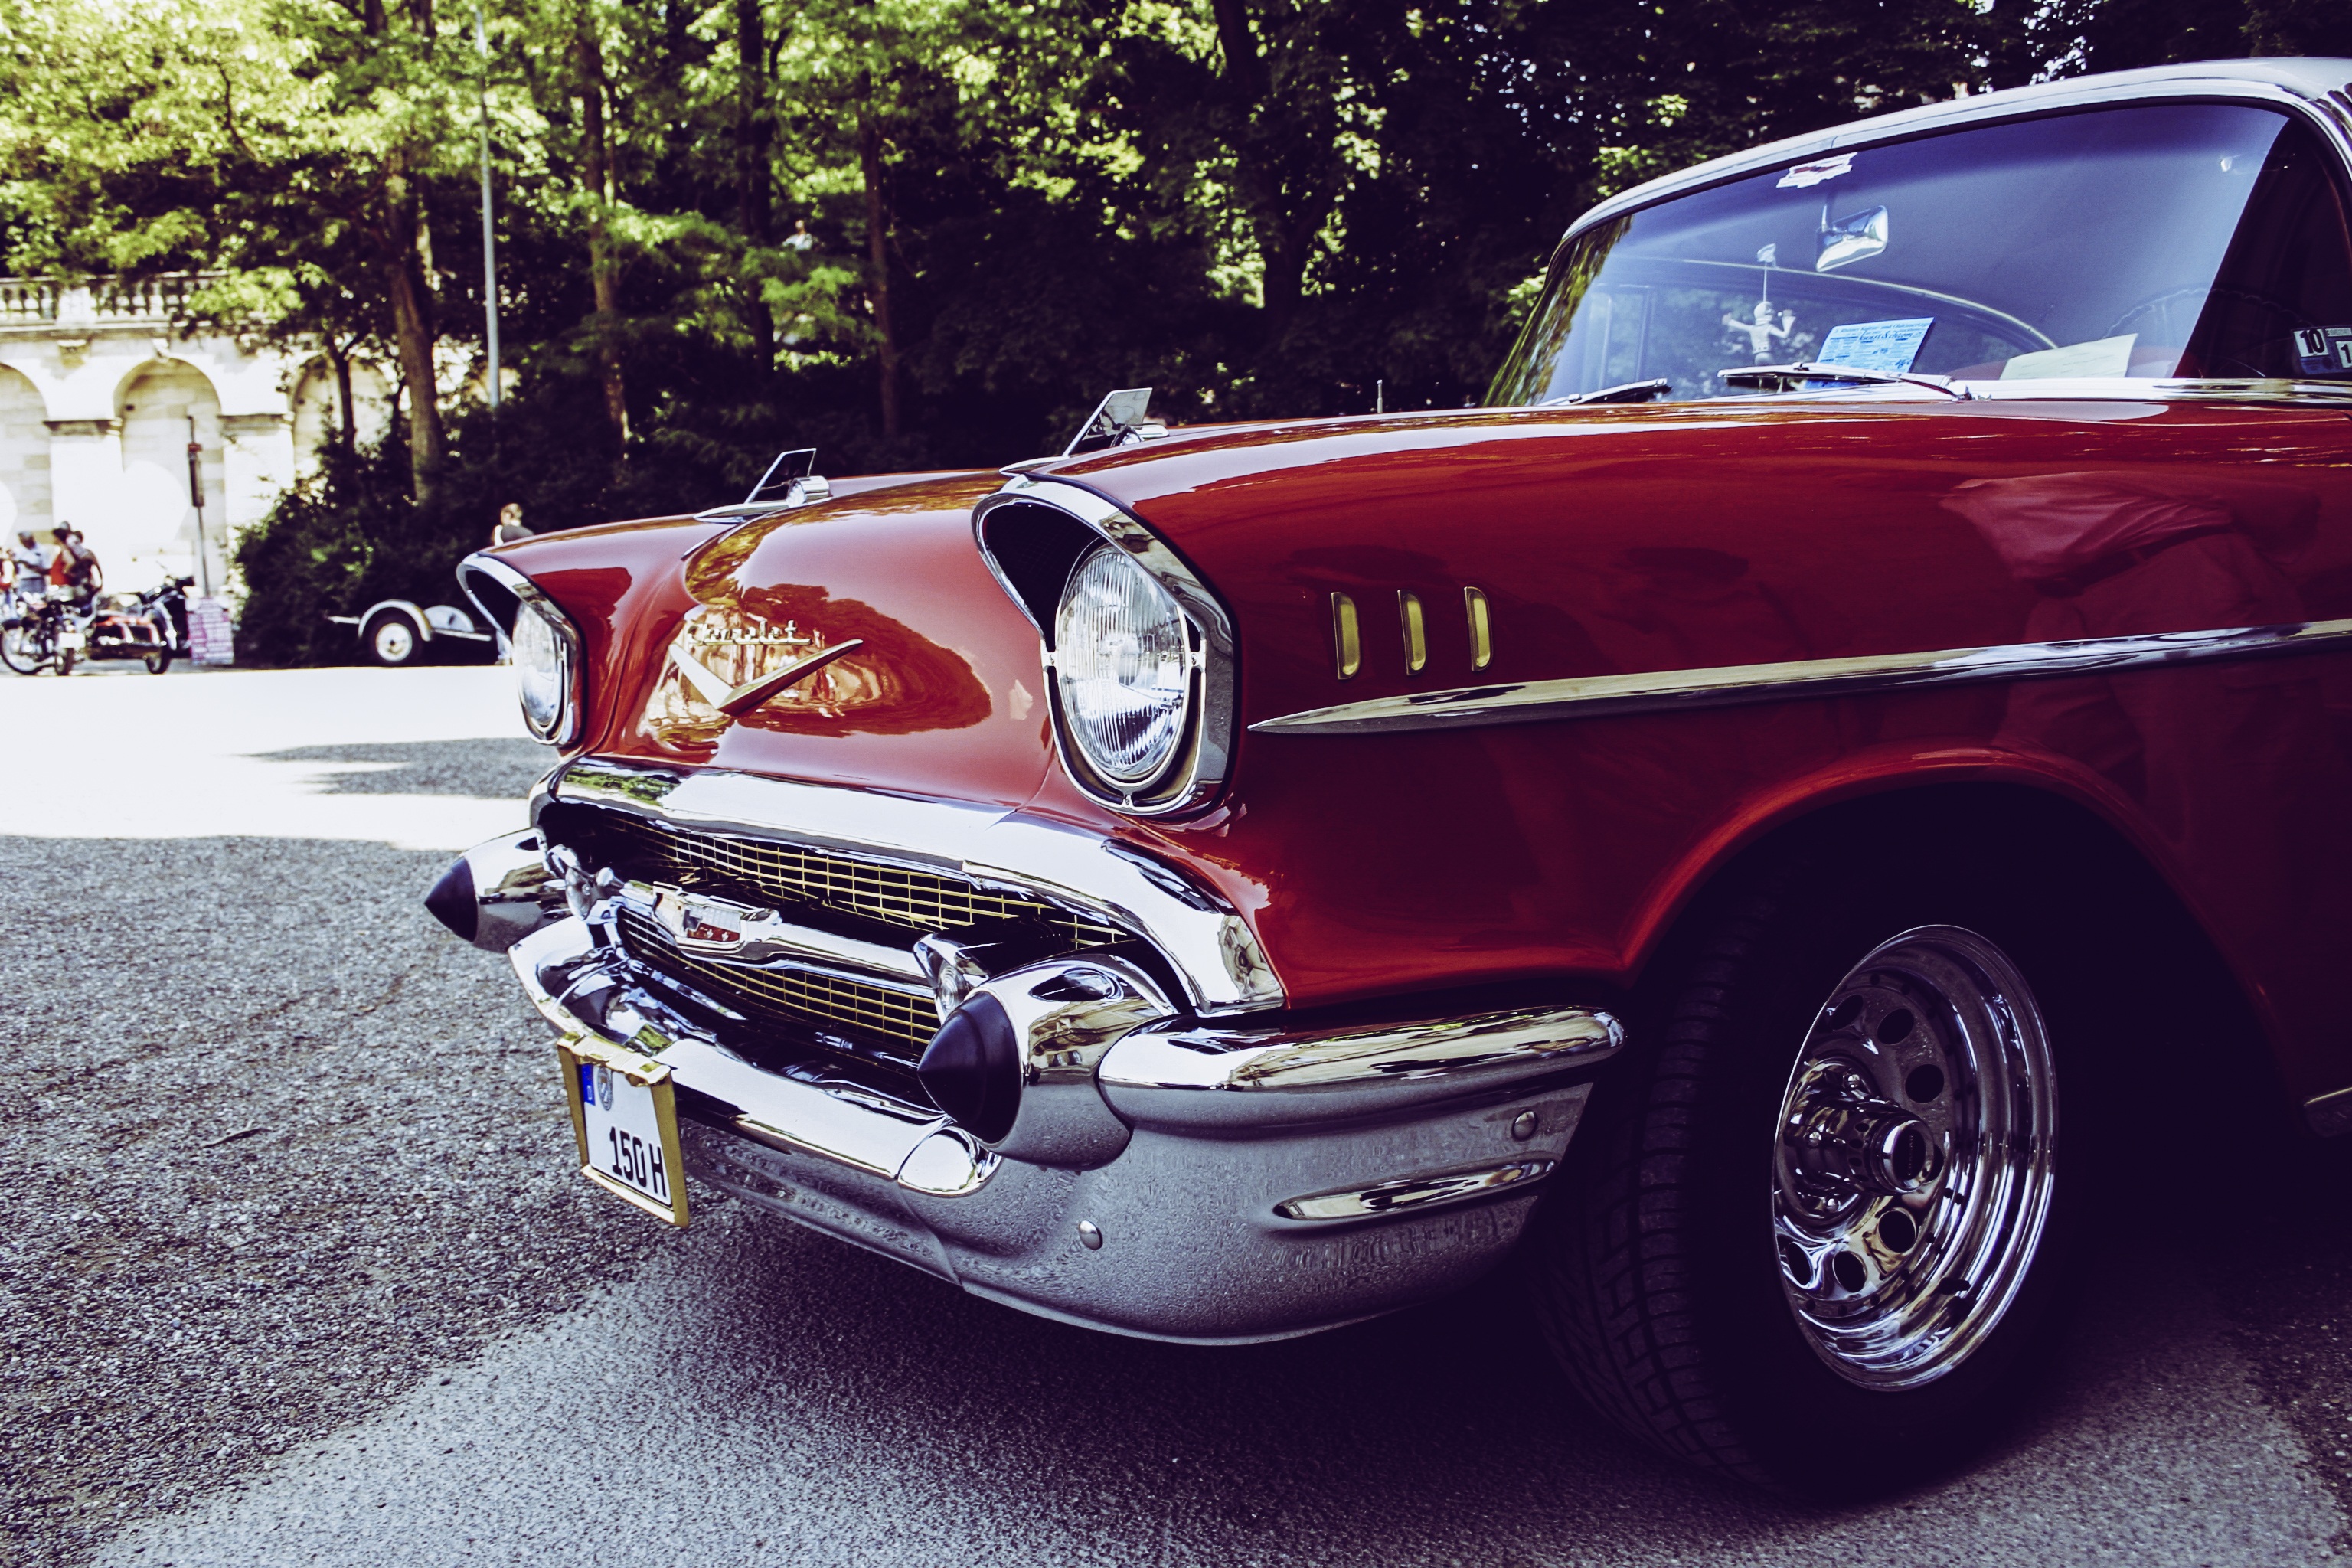
car, vintage, retro, vehicle, auto, old car, spotlight, automotive, motor vehicle, vintage car, bumper, muscle car, chrome, sedan, oldtimer, classic, chevrolet, convertible, v8, historically, chrome plated, tail fins, gloss, rarity, back light, antique car, us car, white wall tires, big block, land vehicle, automobile make, automotive exterior, luxury vehicle, chevrolet bel air, 1957 chevrolet